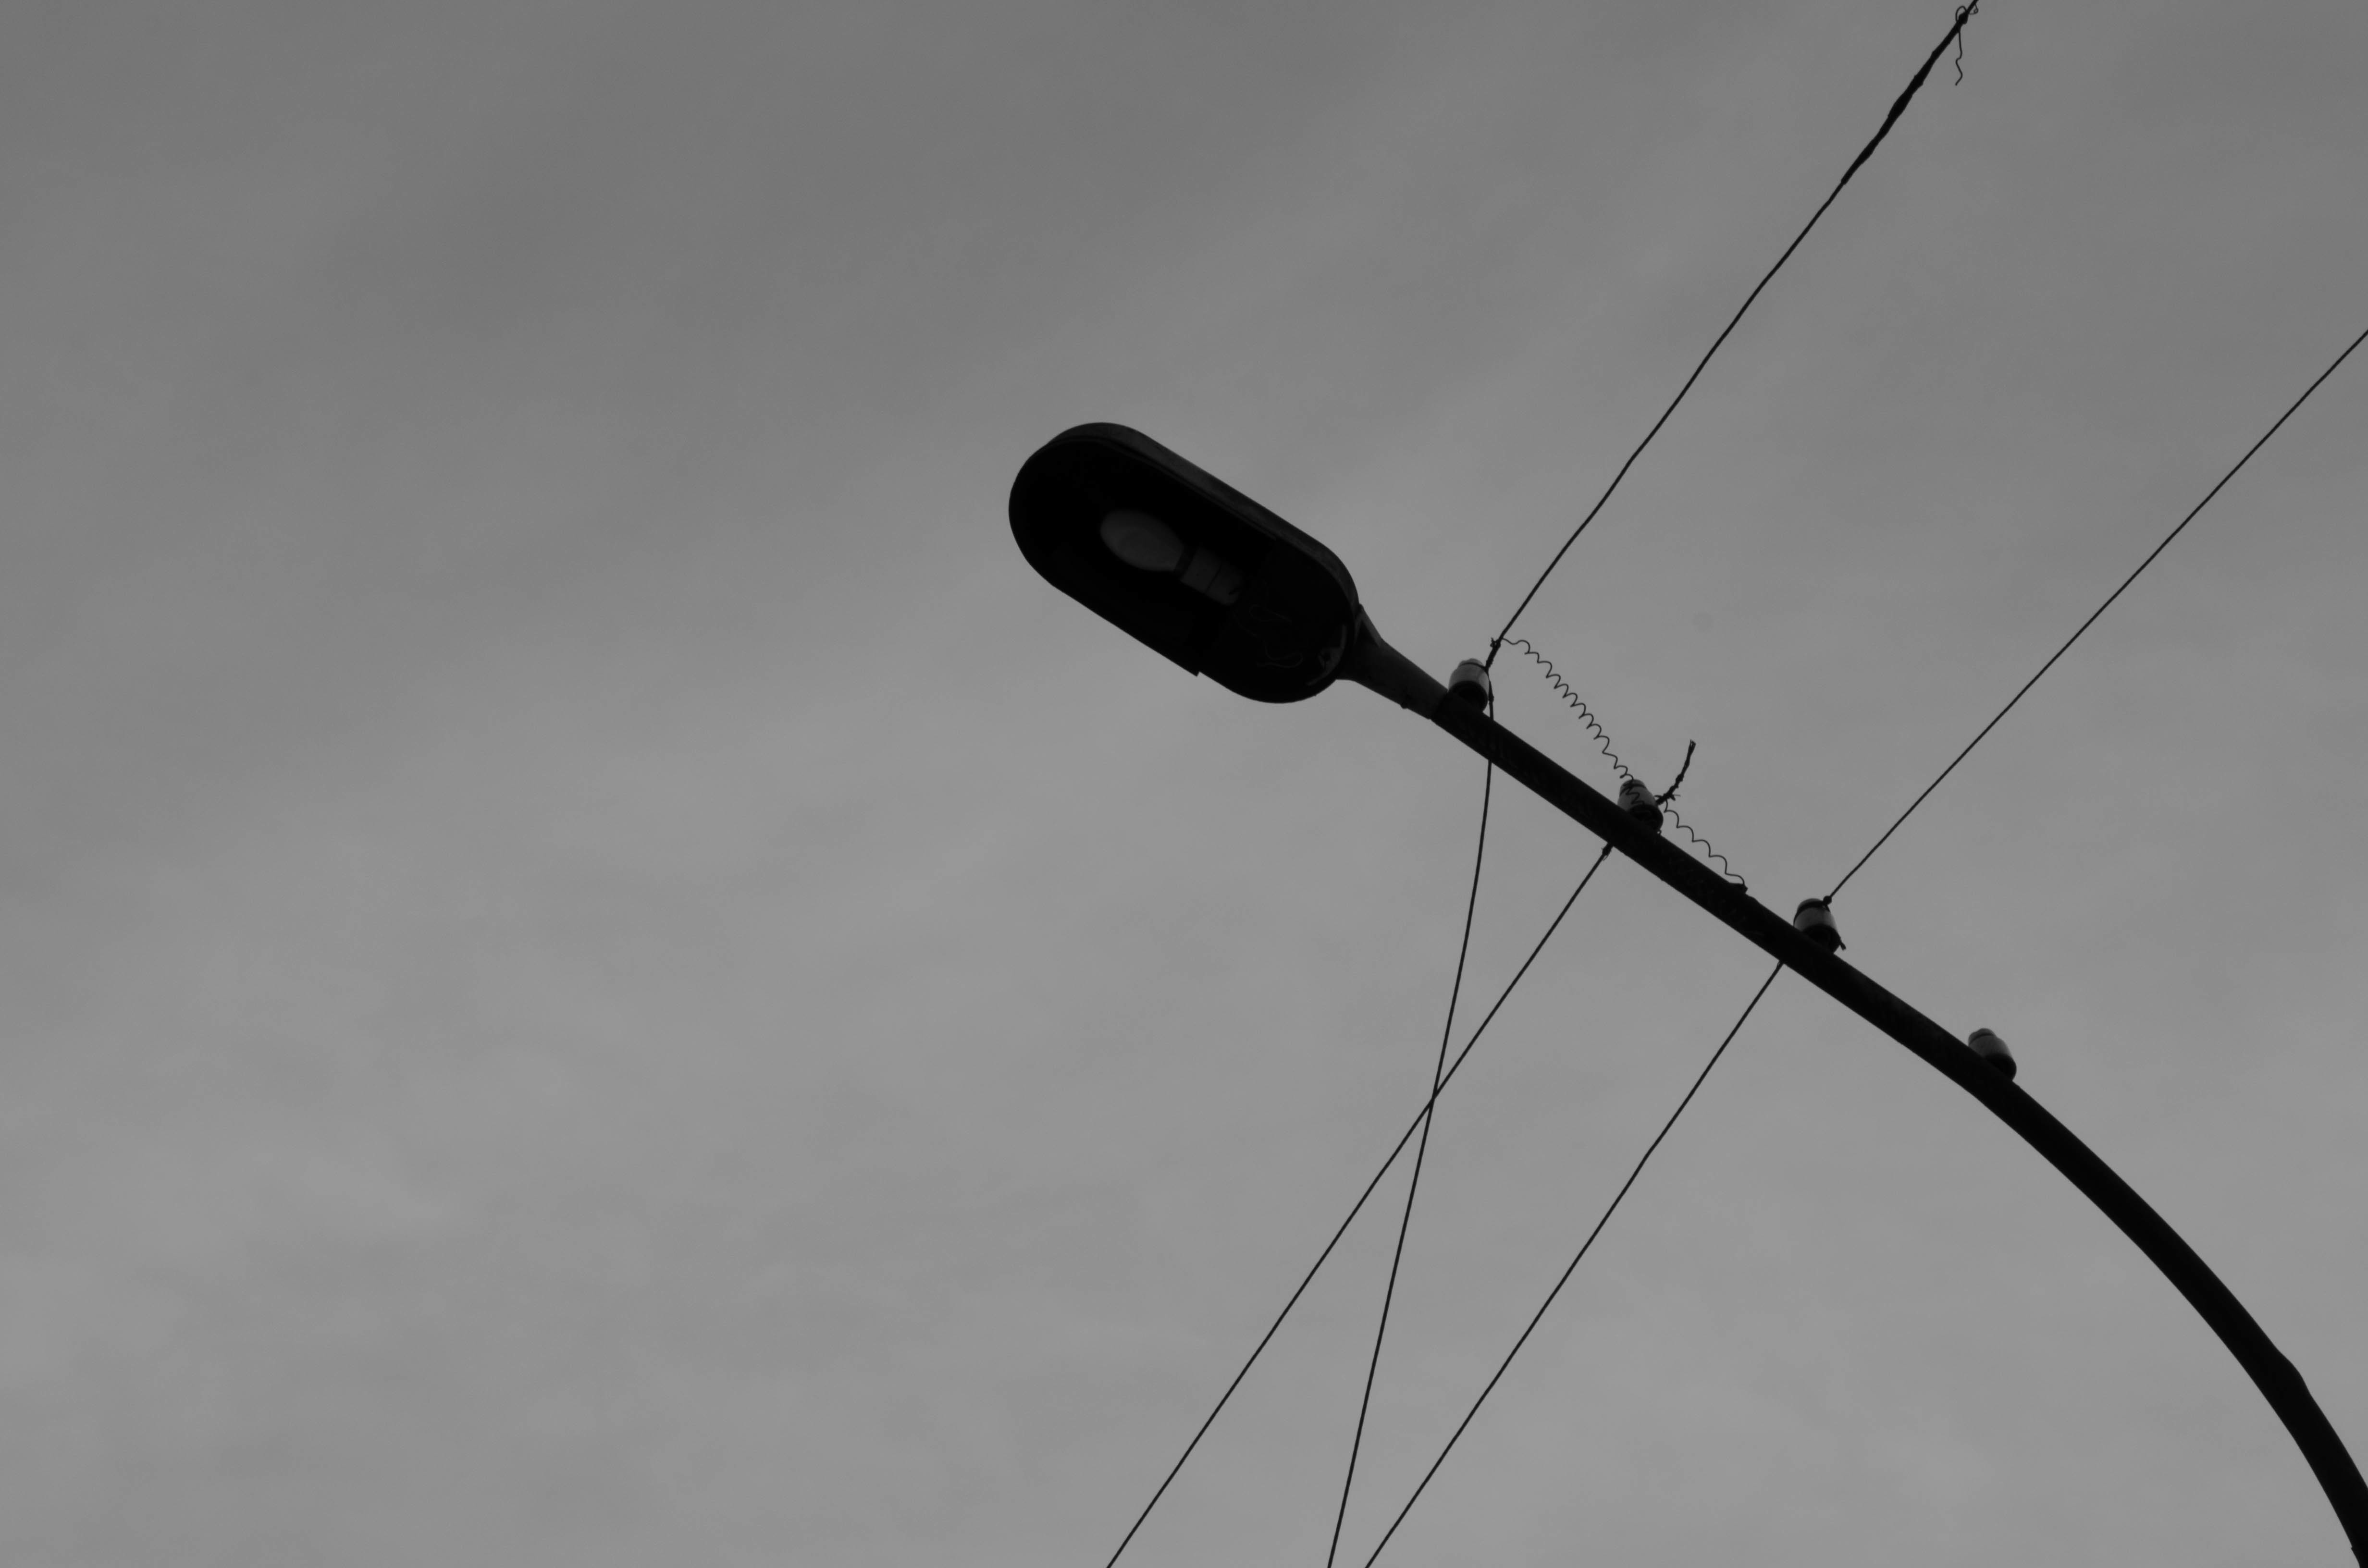
light, black and white, technology, line, mast, street light, black, electricity, monochrome, lighting, light fixture, shape, monochrome photography, electronics accessory